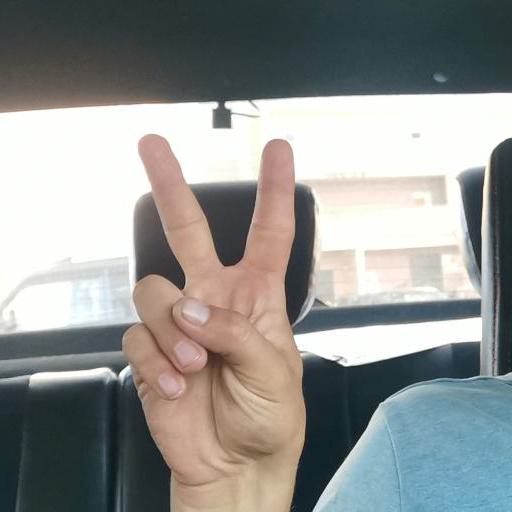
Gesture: peace